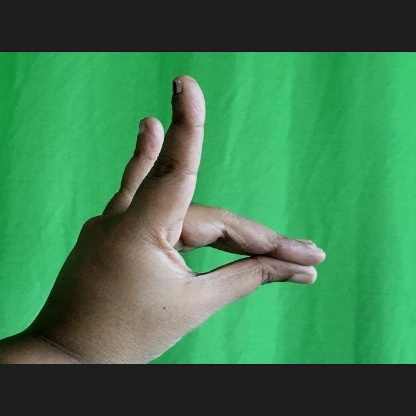
Mudra: Simhamukham